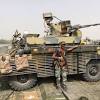
Label: BRDM